Question: Please indicate a possible affordance area of bicycle that can be used for sitting on
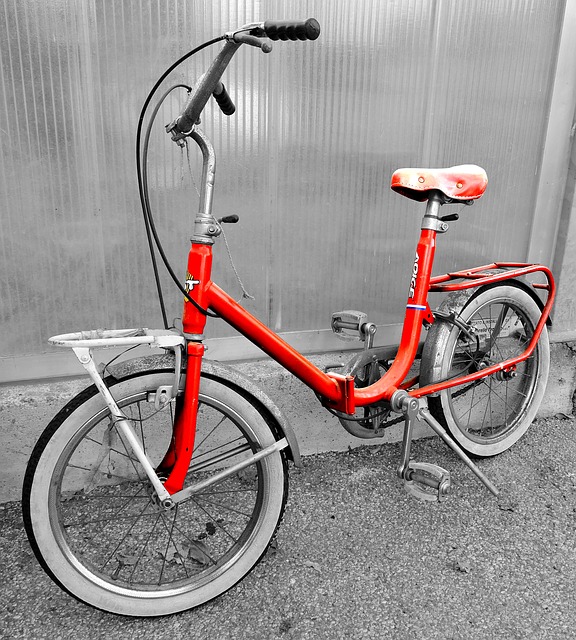
Answer: [390, 164, 488, 203]